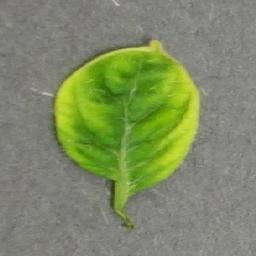
Label: Tomato___Tomato_Yellow_Leaf_Curl_Virus